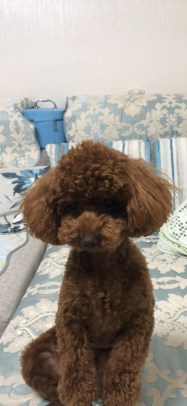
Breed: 7449-n000128-teddy